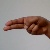
The image shows a hand gesture representing the letter 'H' in Indian Sign Language.